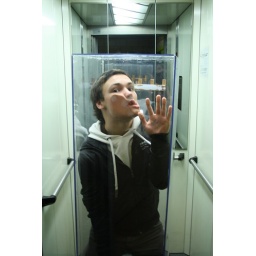
Student portret. En jawel in den box van de tandenborstels, jammie